Regulator–Moderator War

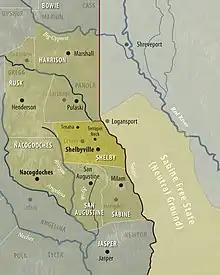
Location

The 1839–1844 Regulator–Moderator War, or the Shelby County War, was a nineteenth-century feud in East Texas during the Republic of Texas years between rival factions. The war started out as a dispute of land ownership before becoming a violent conflict for control of the local economy. Soon raids, livestock thievery and murders erupted in the region and took the lives of over forty men.